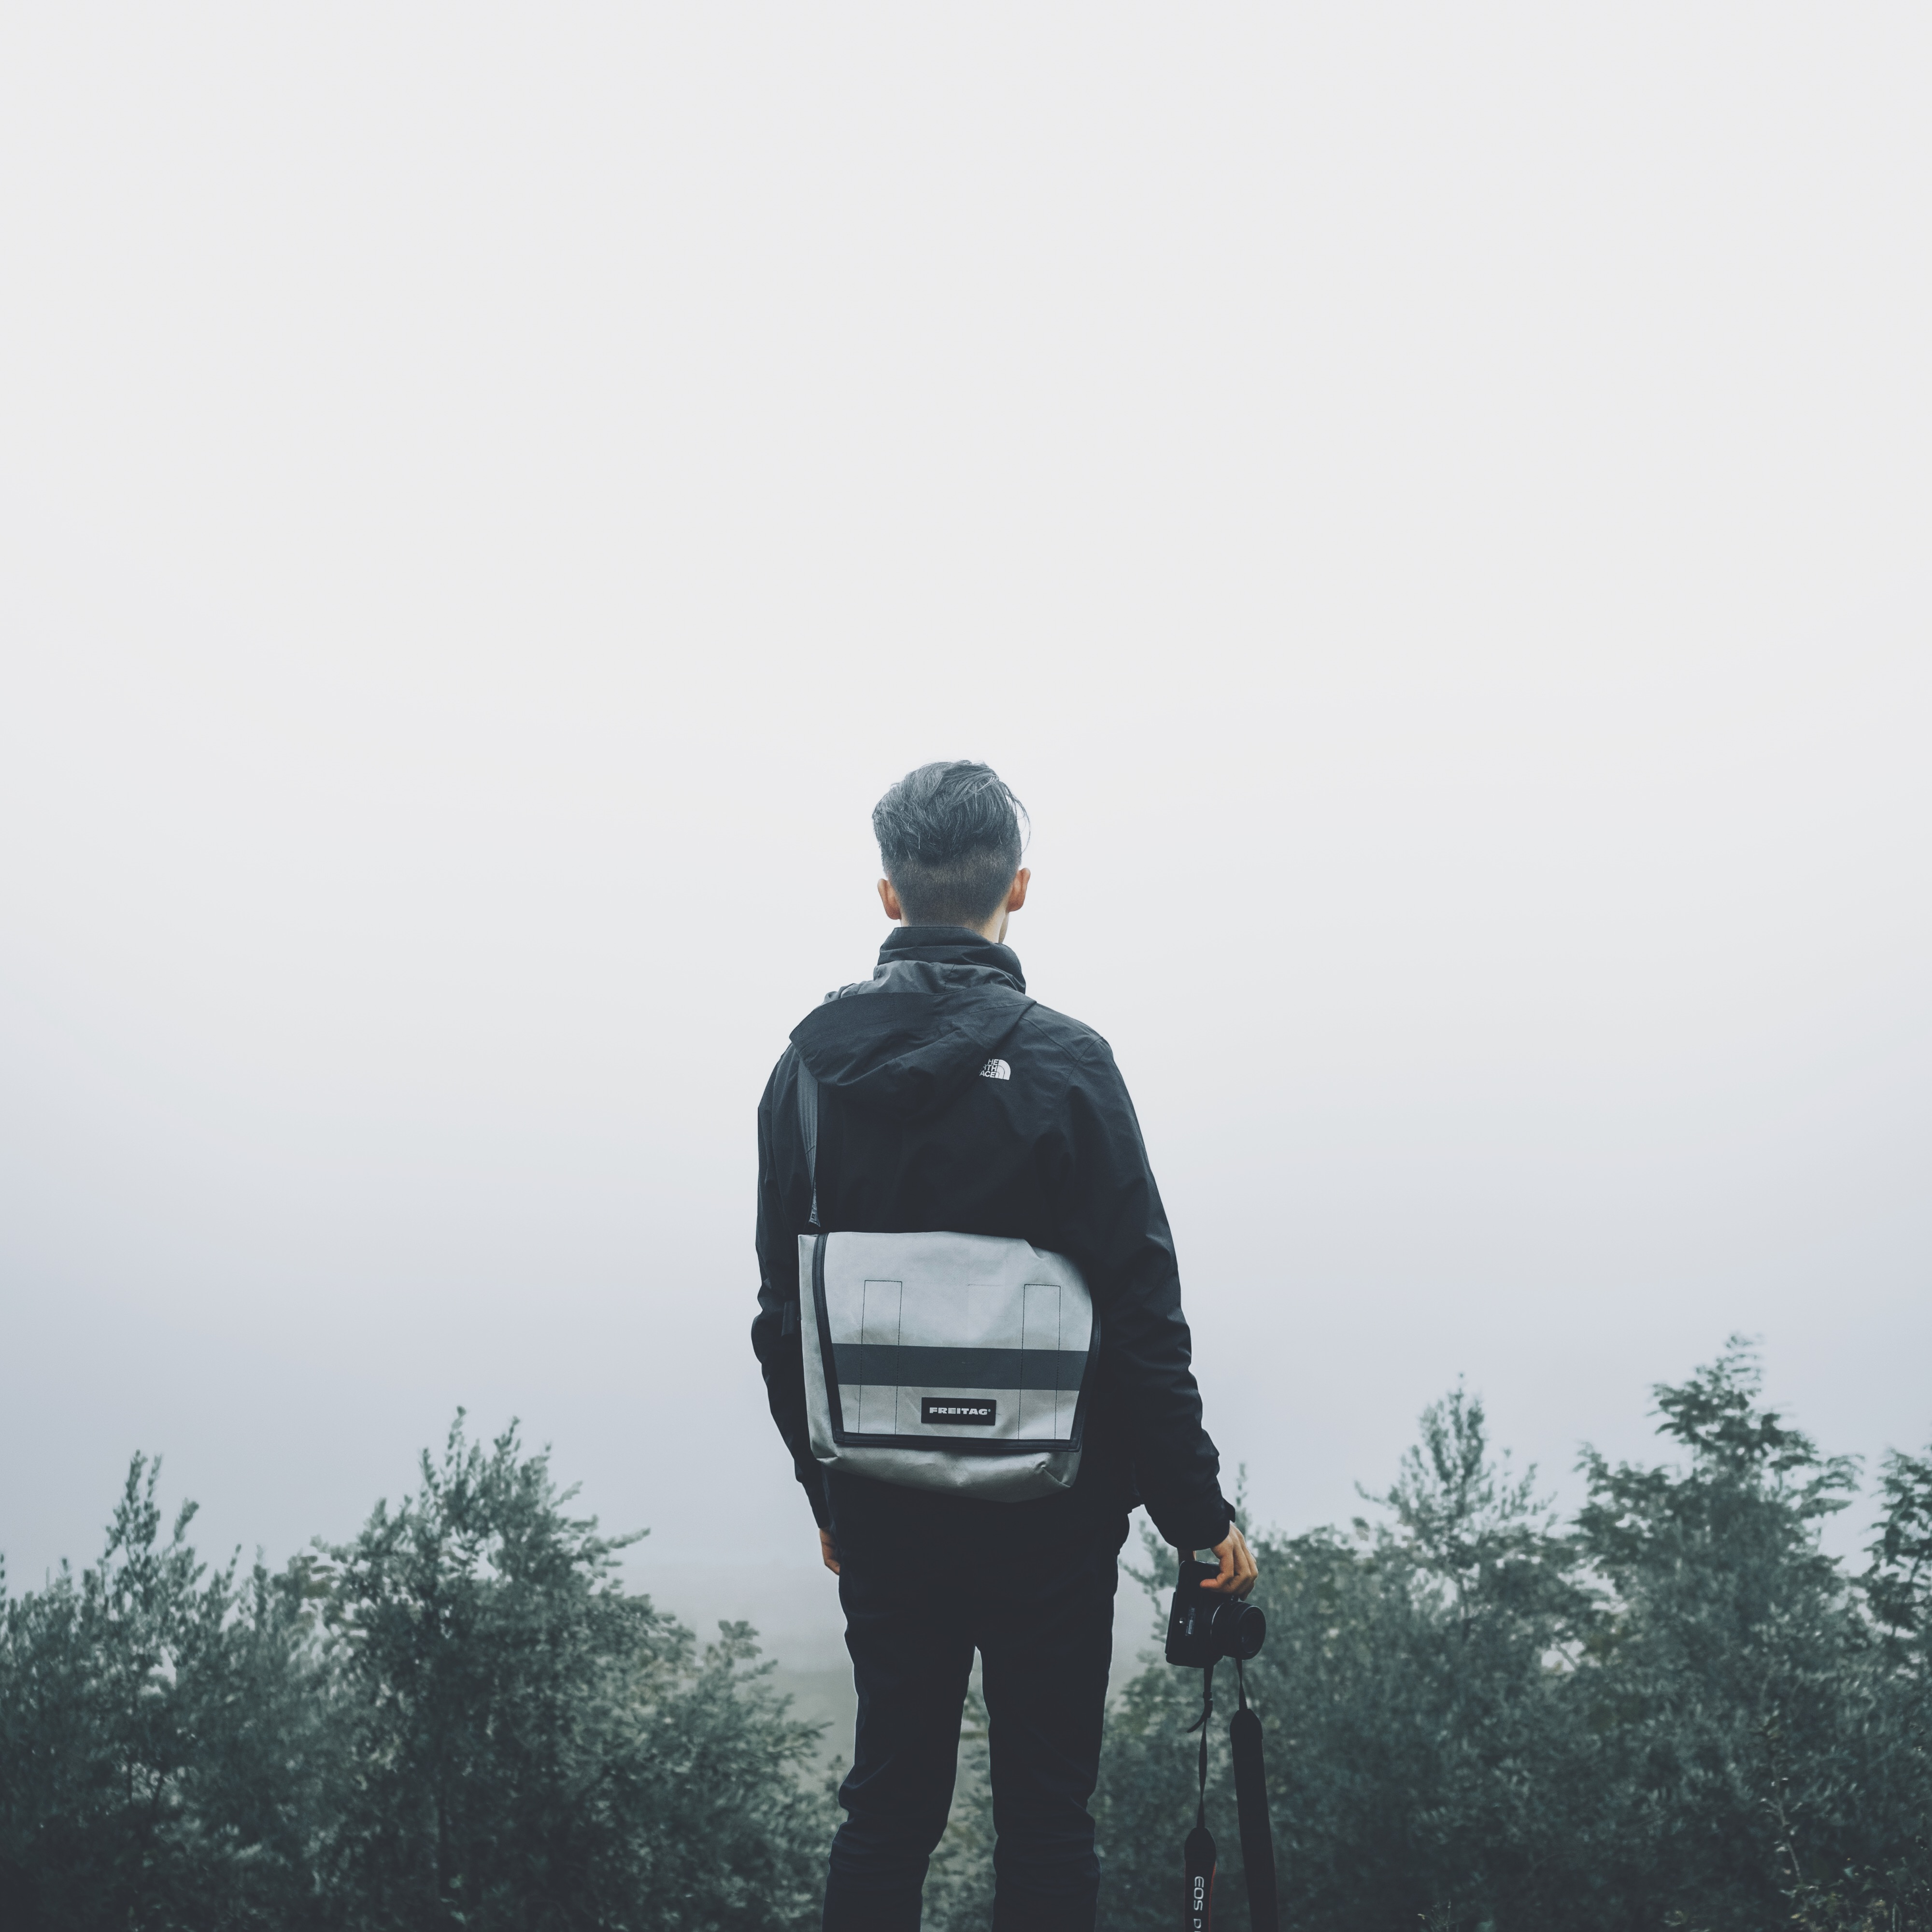
man, photographer, male, guy, behind, atmospheric phenomenon